The Joy of Painting

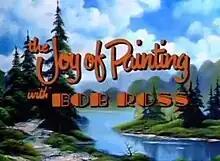

The Joy of Painting is an American half-hour instructional television show. Created and hosted by painter Bob Ross, it ran from January 11, 1983, to May 17, 1994. In most episodes, Ross taught techniques for landscape oil painting, completing a painting in each session. Occasionally, episodes featured a guest artist who would demonstrate a different painting technique. The program followed the same format as its predecessor from 1974 to 1982, "The Magic of Oil Painting", hosted by Ross's mentor Bill Alexander. In 2024, new episodes featuring paintings Ross had completed before his death and hosted by Nicholas Hankins were released.